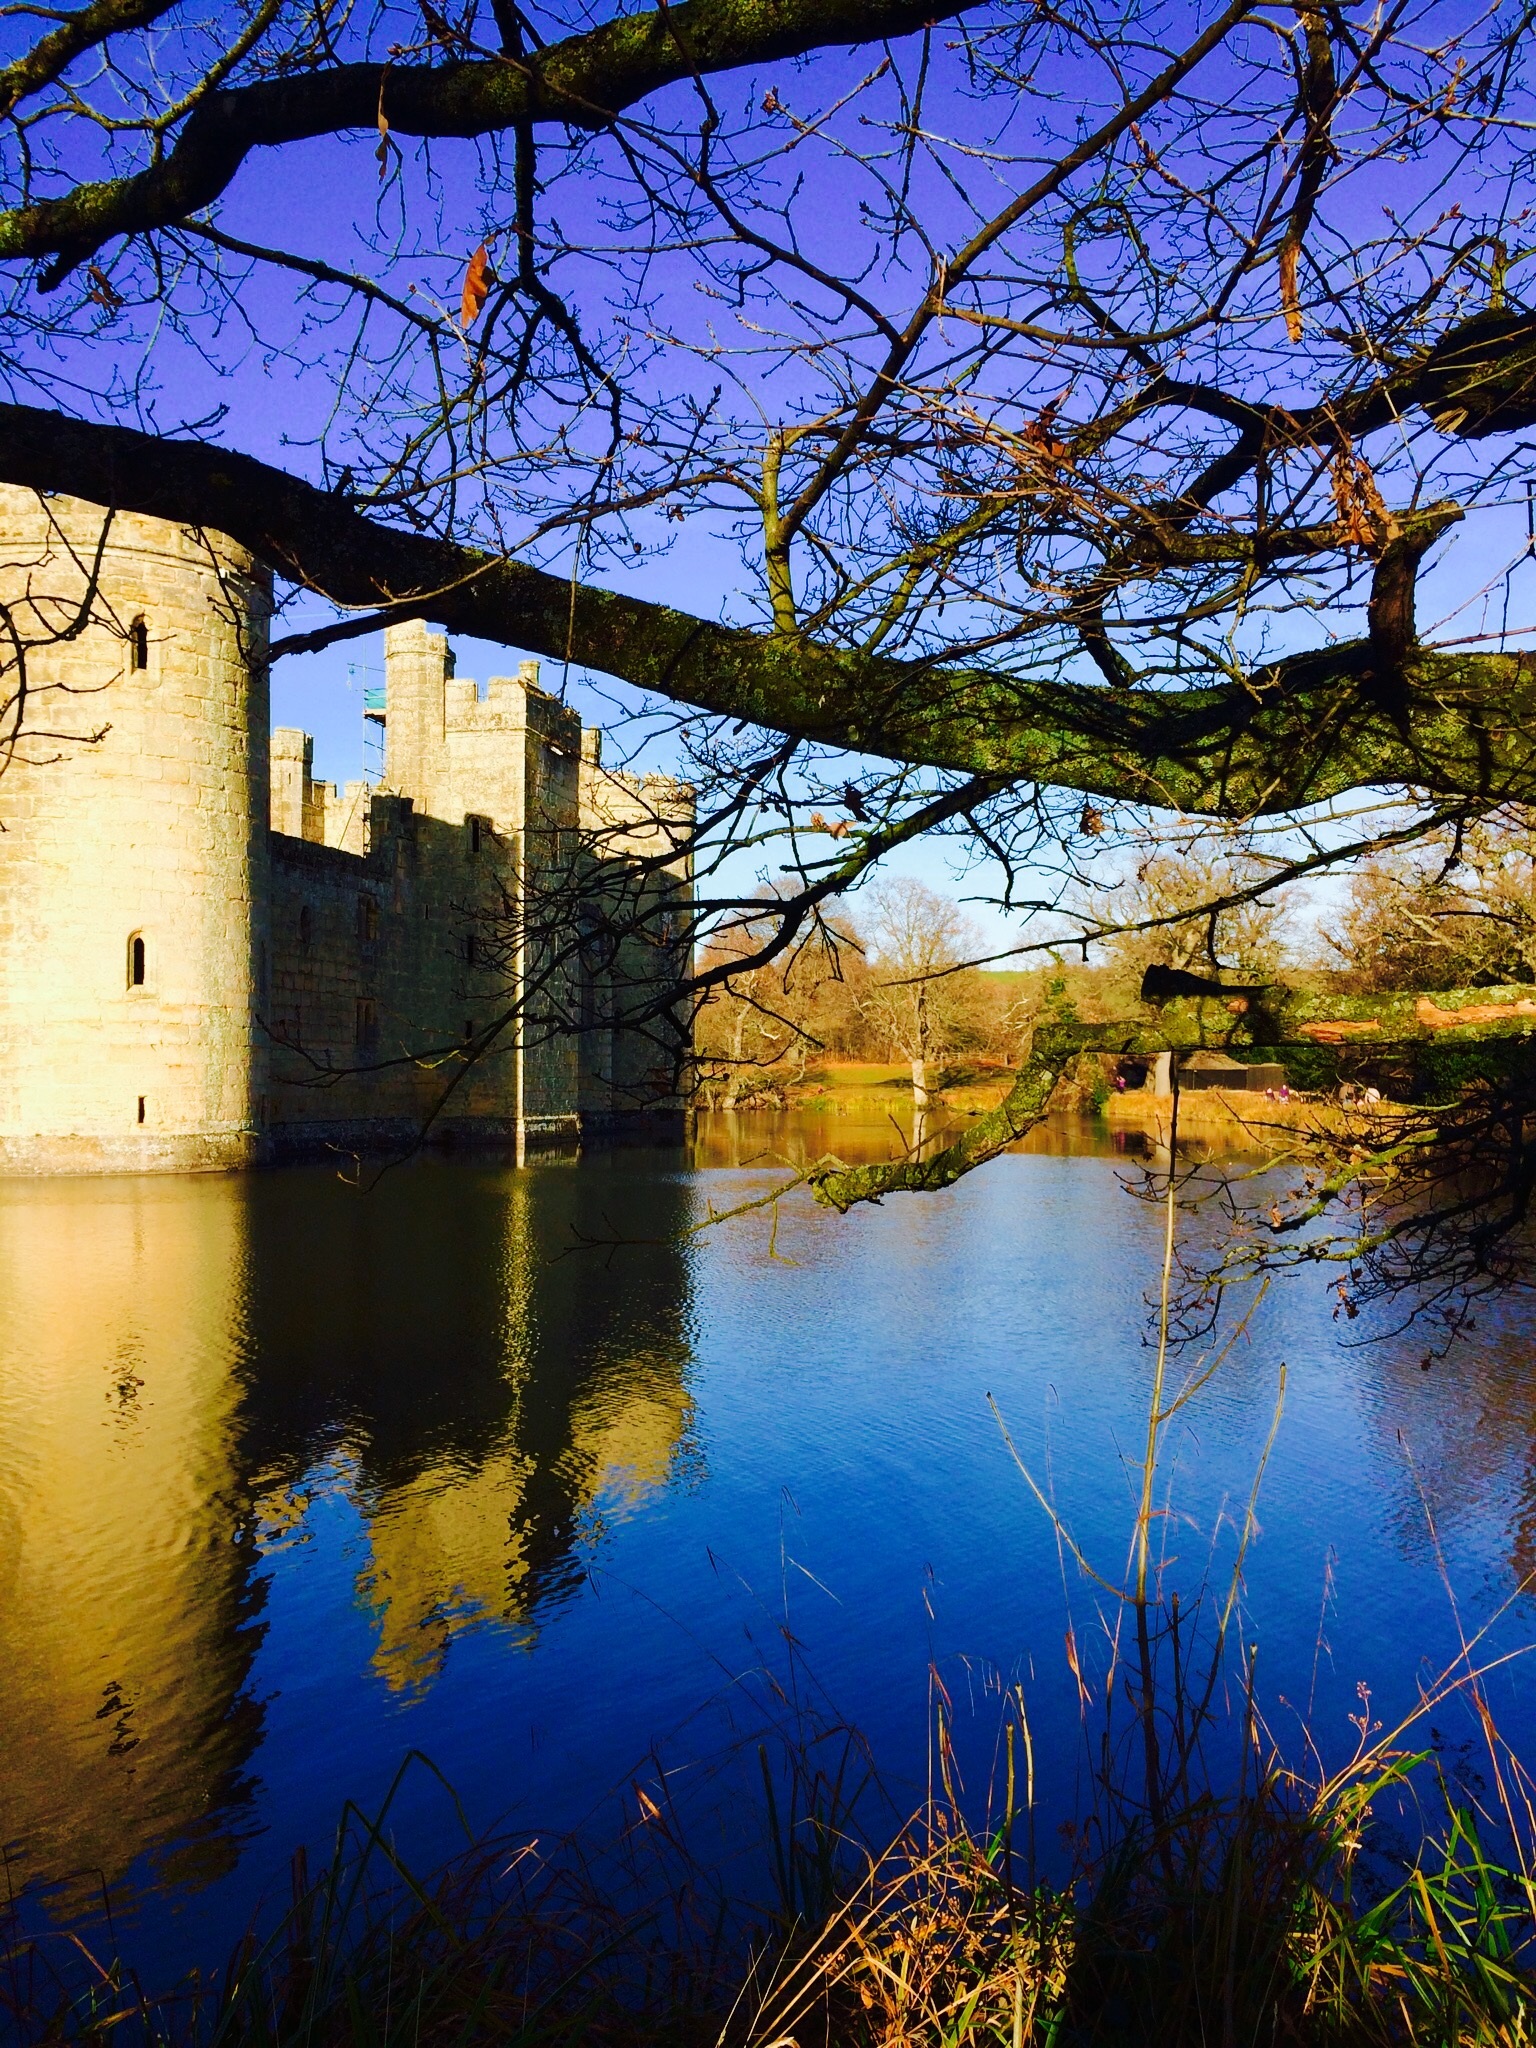
landscape, tree, water, nature, branch, architecture, plant, sunset, sunlight, morning, leaf, flower, river, travel, dusk, pond, evening, reflection, autumn, castle, ancient, season, waterway, england, medieval, king, culture, historical, sussex, woody plant, bodium, bodium castle